William Kingsmill (died 1618)

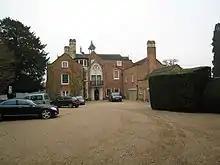
Sydmonton Court

He was a son of William Kingsmill (died 1592) and Bridget Raleigh (died 1607), a daughter of George Raleigh.